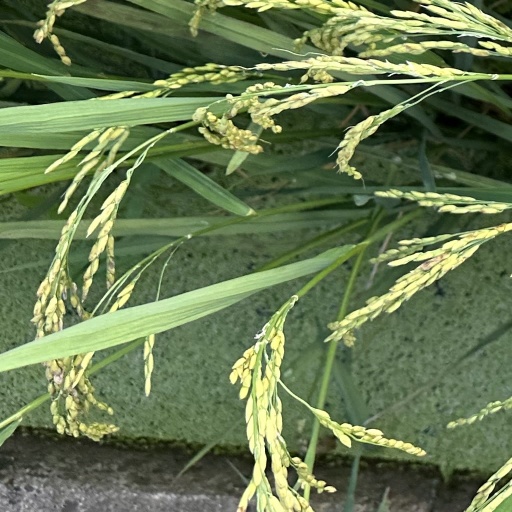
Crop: rice